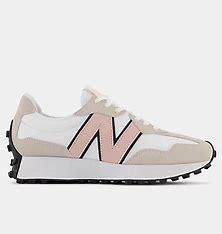
Brand: New
Model: Balance Lifestyle